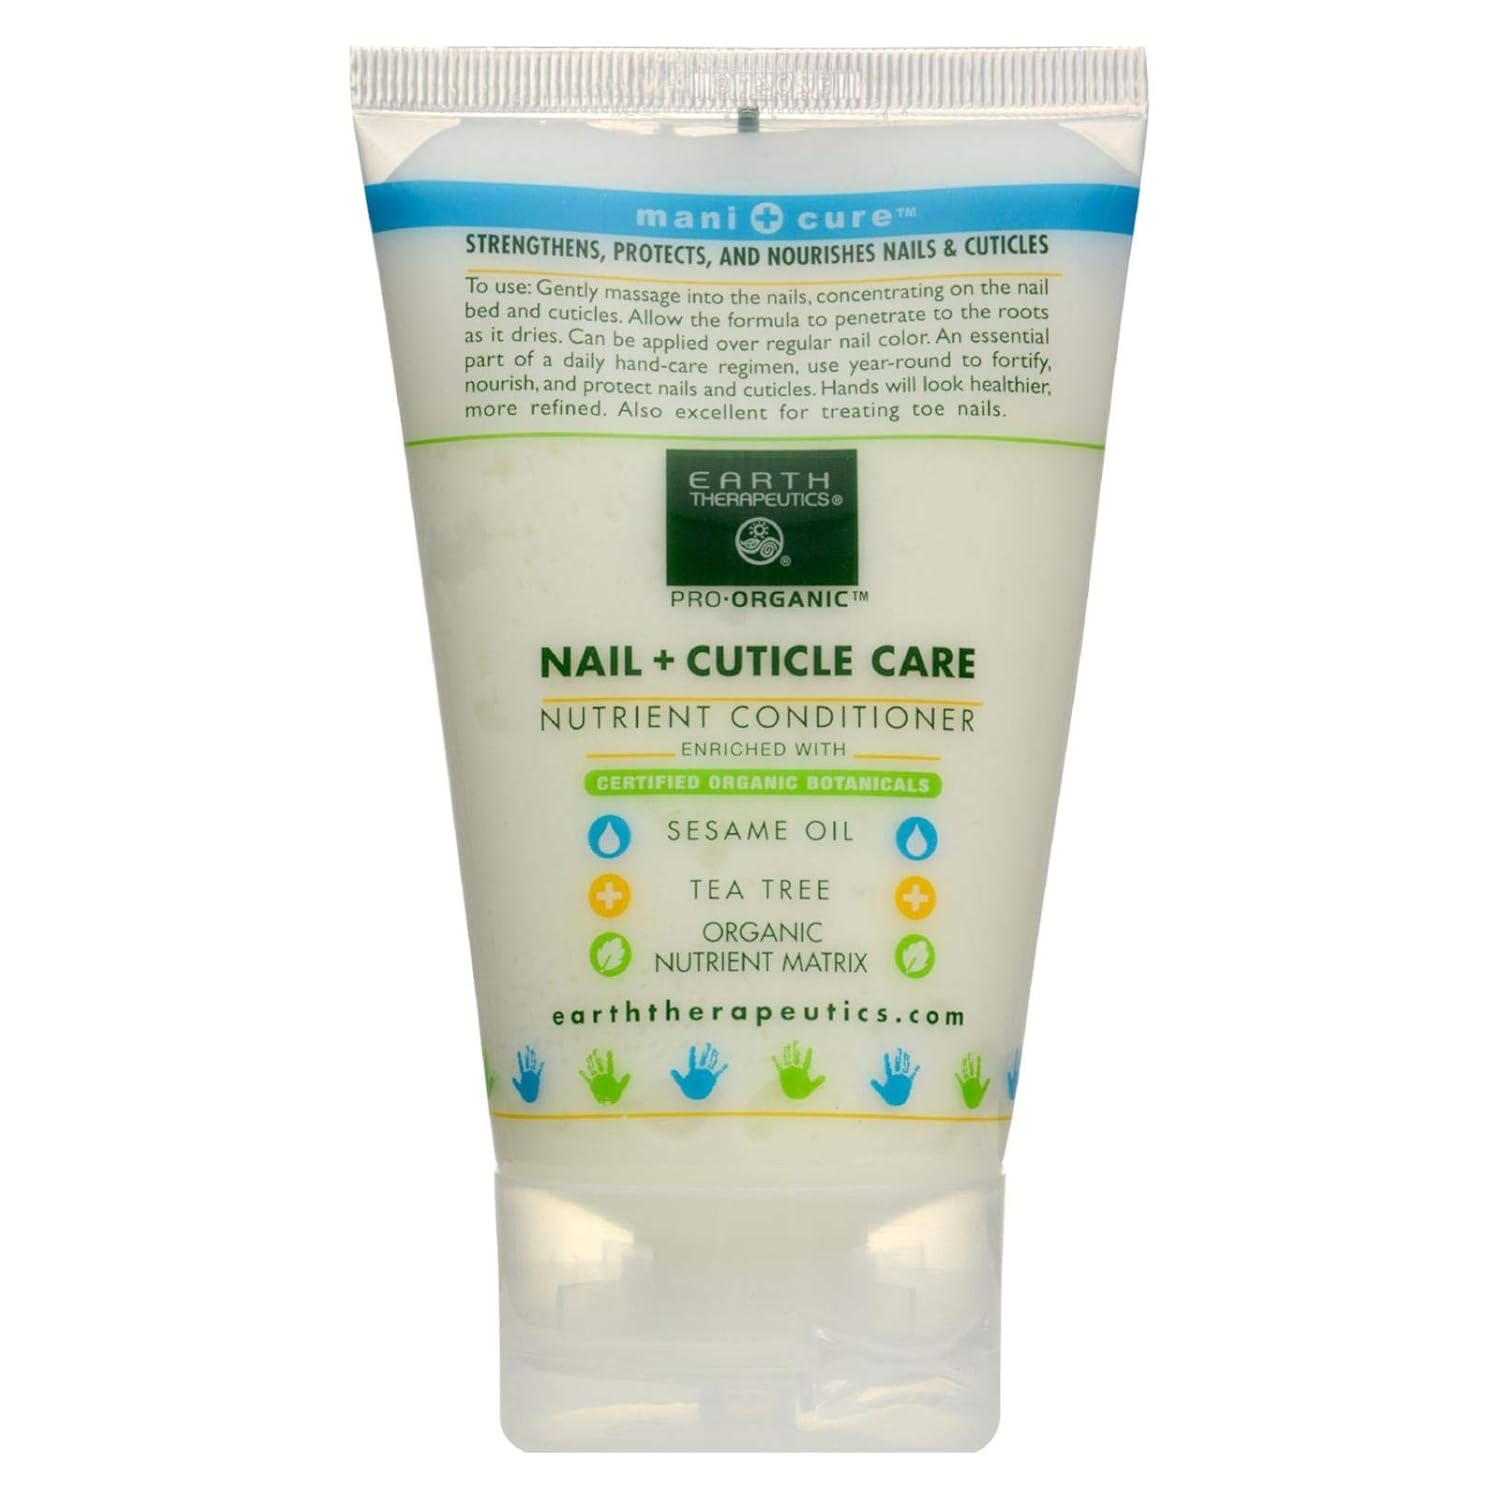
Nail & Cuticle Care by Earth Therapeutics - 4 oz
Category: All Beauty
Strengthens, protects, and nourishes nails and cuticles. Sesame Oil moisturizes nail and cuticles. Tea Tree pure Australian Tea Tree Oil is a natural antiseptic that protects nails against infection. Organic Nutrient Matrix Organic Nutrient Matrix (Vitamins and Proteins and Calcium) nourishes and deep conditions nail bed and cuticles. This treatment is made of the finest ingredients.
Features: Personal Care / Nail Care | Earth Therapeutics | Size: 4 FZ / Selling Unit: Each / Pack: 1 | UPC: 704694053150 / evoxSku: evox16699